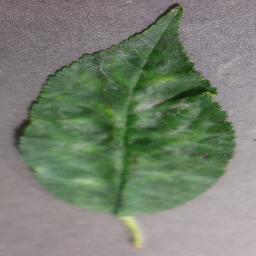
Label: Cherry___Powdery_mildew